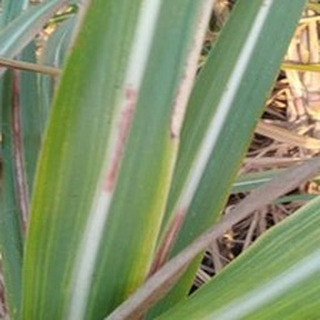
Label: sugarcane_red_rot